Second case of Sciacca

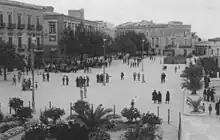
Historical image of Sciacca, a state city besieged during the conflict

Moving away from Sciacca, Sigismondo settled with his small army in the Verdura fief, near the mouth of the river of the same name, about ten miles east of the port city. Statella again ordered him to disband the troops, by Sunday, July 22, 1529: otherwise, Sigismondo would incur the crime of lese-majesty. Fearing an enemy attack, Giacomo Perollo sent his son Federico to Messina, to Viceroy Pignatelli; Federico Perollo left with sixty knights to ask for more reinforcements, but de Luna attacked sooner than expected.